Vladimir Vinnichevsky

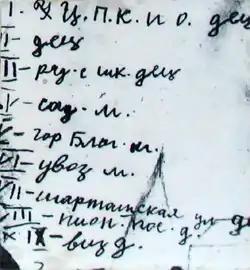
The list of victims with encrypting information, which lead to Vinnichevsky

It is not known when Vinnichevsky committed his first murder, since the investigators could not find the relatives of the first victims, about whom Vinnichevsky gave evidence. To commit his crimes, Vinnichevsky would go around yards, saying that he was under the orders of the Komsomol organization for the sponsored Pioneer squads collecting scrap metal, and therefore went around neighbourhoods, figuring out which residents had scrap.